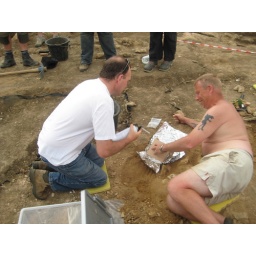
next make a wooden 3 sided box to fit over itdig day 10